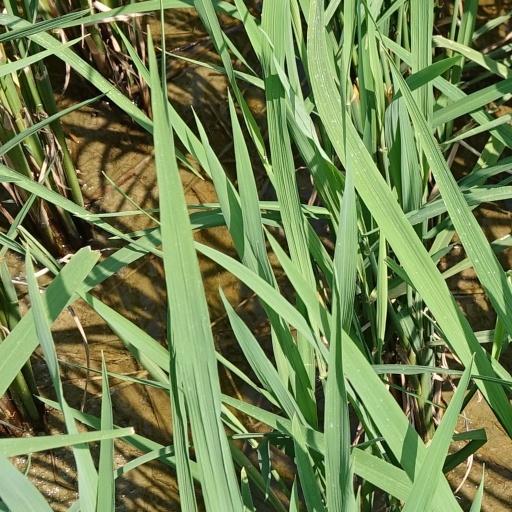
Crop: rice